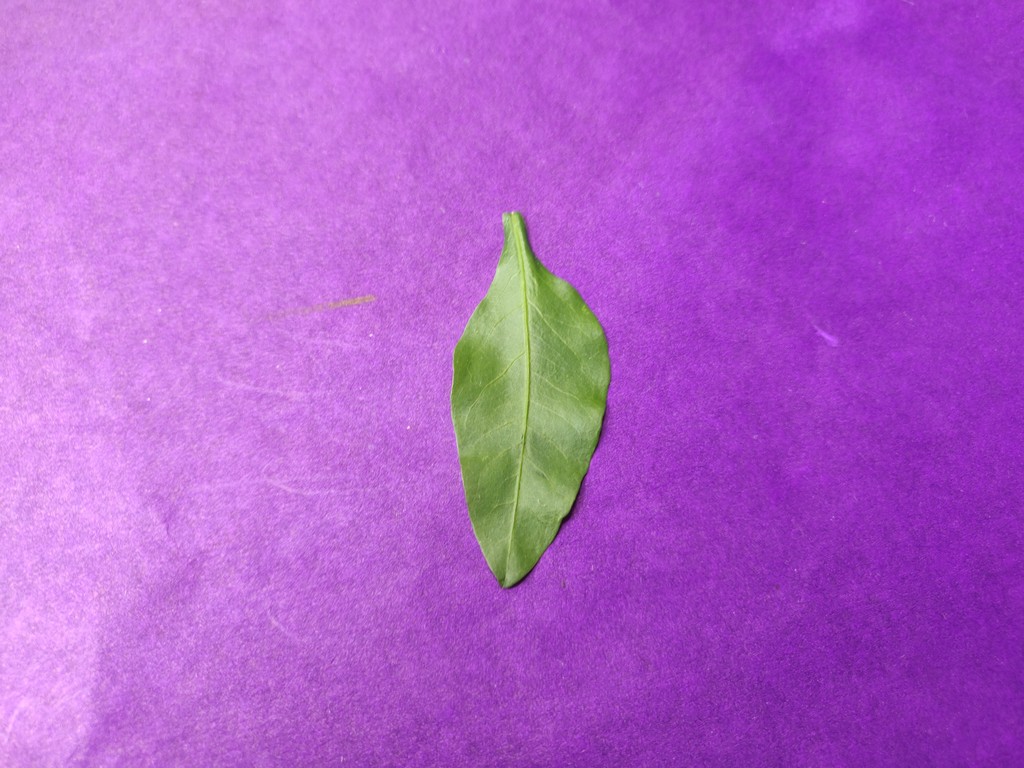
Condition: Healthy
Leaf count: single
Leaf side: front